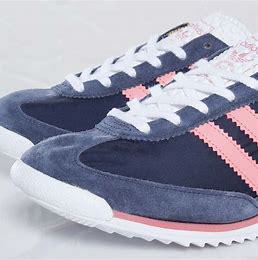
Brand: Adidas
Model: SL 72